Anton Buttigieg

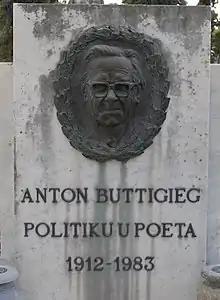
"POLITIKU U POETA" - Buttigieg's tombstone at the Addolorata Cemetery in Paola, the largest graveyard in Malta.

Buttigieg started writing poetry in 1929, and his work was published in "Pronostku Malti". He was a member of the Akkademja tal-Malti and a member of Għaqda tal-Malti -—Universita founded by Rużar Briffa and Ġużè Bonnici. From 1944 to 1948, he was a law reporter for the "Times of Malta". He wrote an autobiography, "Toni tal-Baħri", which was three volumes in length.